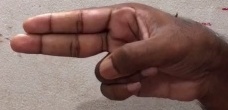
ASL sign: H